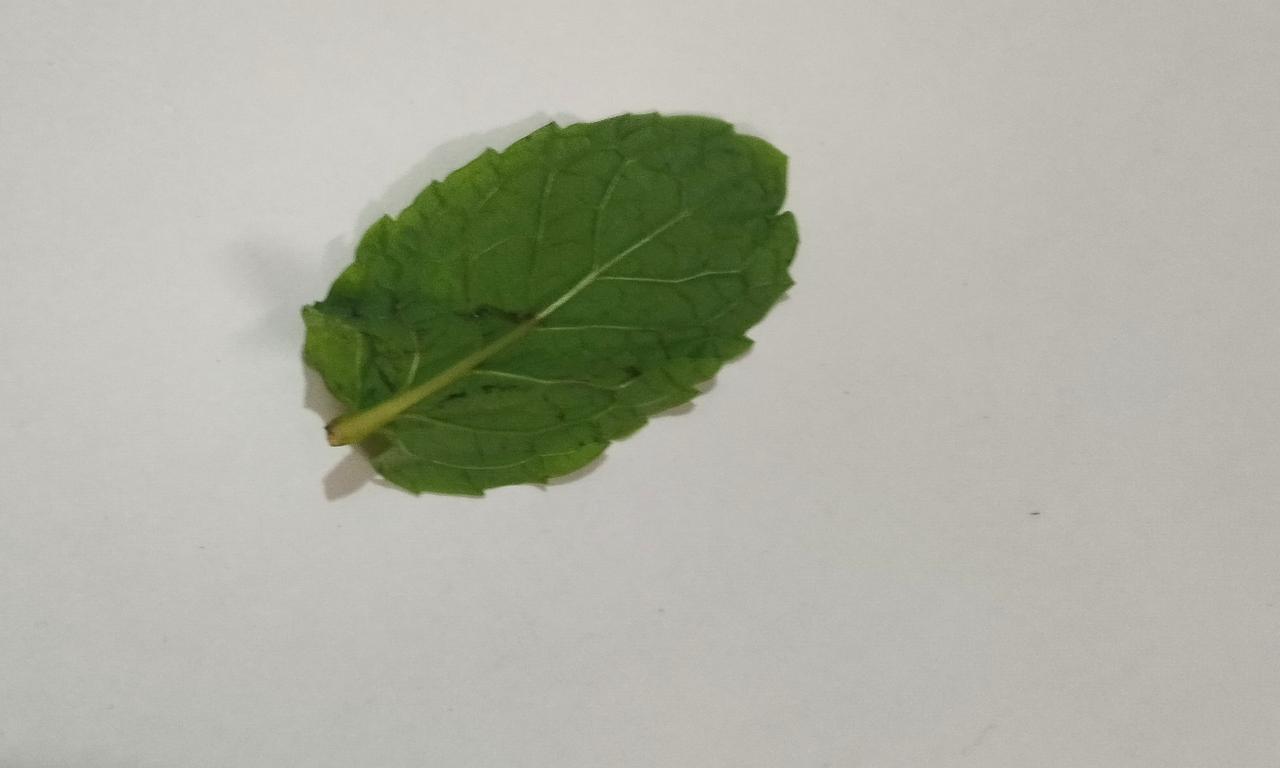
Label: Fresh